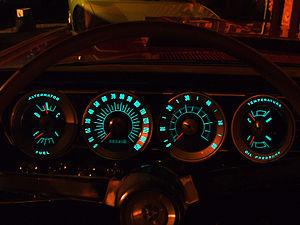
La Dodge Charger (B-body) est une voiture de taille moyenne produite par Dodge de 1966 à 1978 sur la base de la plate-forme Chrysler B.